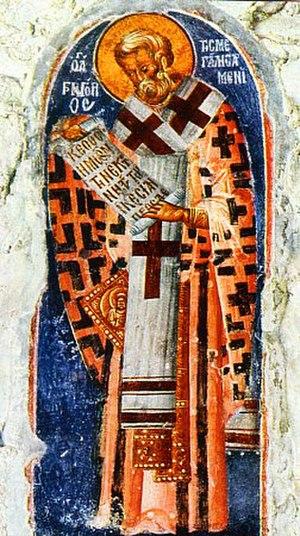
La présente liste ne se veut pas exhaustive. Elle se propose de mentionner un choix de saints parmi les plus vénérés par l'Église orthodoxe selon les dates du calendrier grégorien. Les dates du calendrier julien sont les mêmes mais correspondent, dans le calendrier grégorien, à une date postérieure de 13 jours. Elle les classe par collège, selon une logique qui prévaut lors de la composition du programme iconographique destiné à décorer les murs d'une église. Quelques saints peuvent figurer dans deux collèges différents.
L'histoire de l'Arménie se déploie sur plusieurs millénaires, depuis la Préhistoire. Les Arméniens, après s'y être fixés, développèrent une civilisation originale bien que située au carrefour de grands empires – perse, séleucide, parthe, romain, sassanide, byzantin, arabe, turc seldjoukide, mongol, turc ottoman, séfévide, russe – qui vont se disputer son territoire. Face aux invasions, les Arméniens ont toujours fait preuve dans leur histoire d'une volonté farouche de conserver leur identité nationale. Les Arméniens ont puisé dans une version nationale du christianisme enracinée dans leur langue la force de surmonter les pires épreuves, surtout au début du XXᵉ siècle avec le génocide arménien. La culture arménienne se perpétue en République d'Arménie mais aussi un peu partout dans le monde dans la diaspora arménienne.
L’expansion du christianisme est le développement de la religion chrétienne, que ce soit en nombre de fidèles et de territoires.